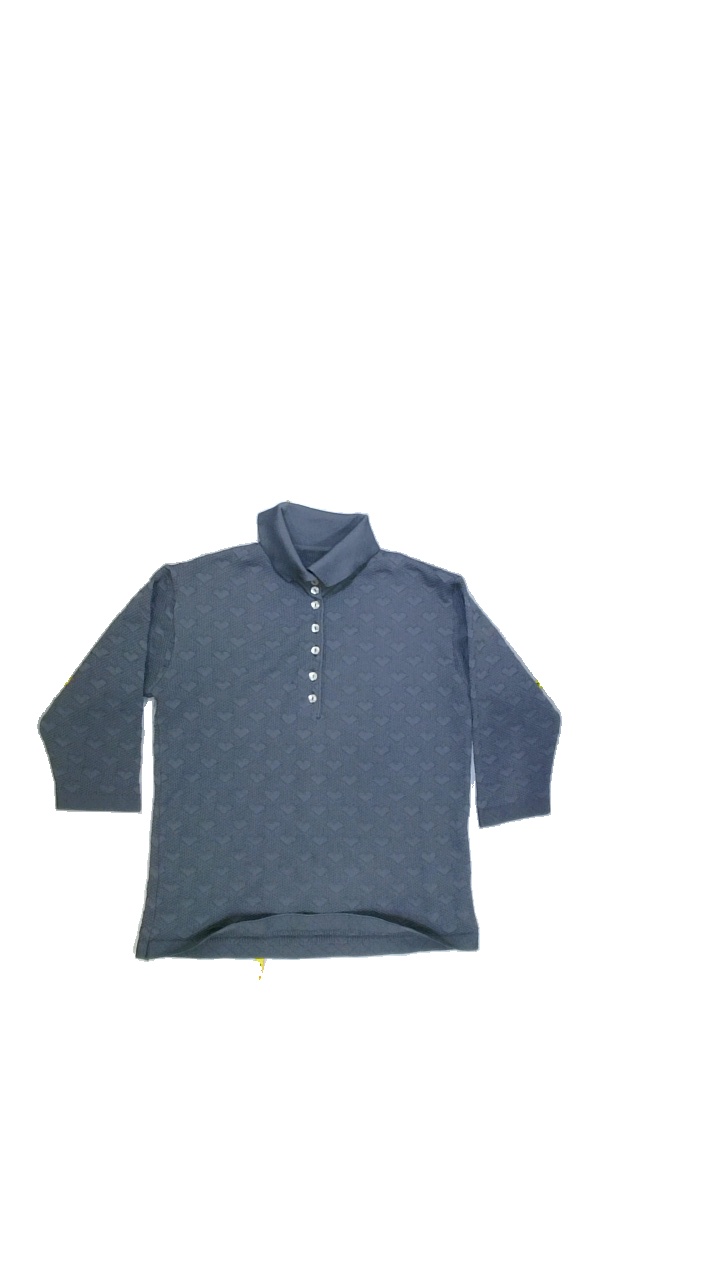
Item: T-shirt (Ladies)
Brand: Not Applicable
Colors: Grey
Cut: Regular, Collar
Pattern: Dots
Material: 100%polyester
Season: All
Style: No trend
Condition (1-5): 5
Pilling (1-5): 5
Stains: No
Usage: Reuse
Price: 50-100